Gastroenteritis

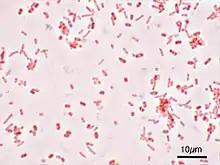
"Salmonella enterica" serovar Typhimurium (ATCC 14028) as seen with a microscope at 1000 fold magnification and following Gram staining

In some countries, "Campylobacter jejuni" is the primary cause of bacterial gastroenteritis, with half of these cases associated with exposure to poultry. In children, bacteria are the cause in about 15% of cases, with the most common types being "Escherichia coli", "Salmonella", "Shigella", and "Campylobacter" species. If food becomes contaminated with bacteria and remains at room temperature for several hours, the bacteria multiply and increase the risk of infection in those who consume the food. Some foods commonly associated with illness include raw or undercooked meat, poultry, seafood, and eggs; raw sprouts; unpasteurized milk and soft cheeses; and fruit and vegetable juices. In the developing world, especially sub-Saharan Africa and Asia, cholera is a common cause of gastroenteritis. This infection is usually transmitted by contaminated water or food.